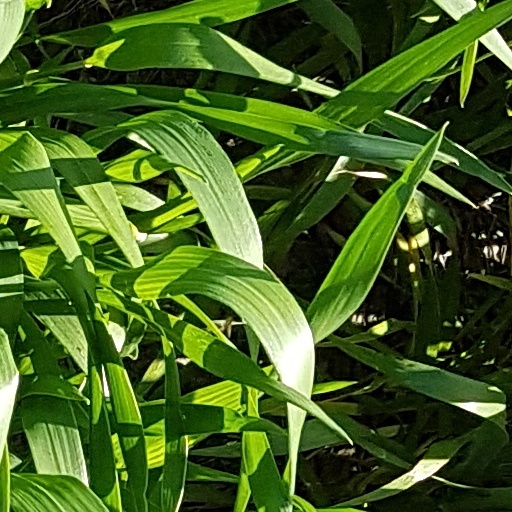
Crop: wheat